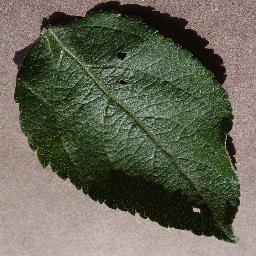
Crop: apple
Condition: healthy